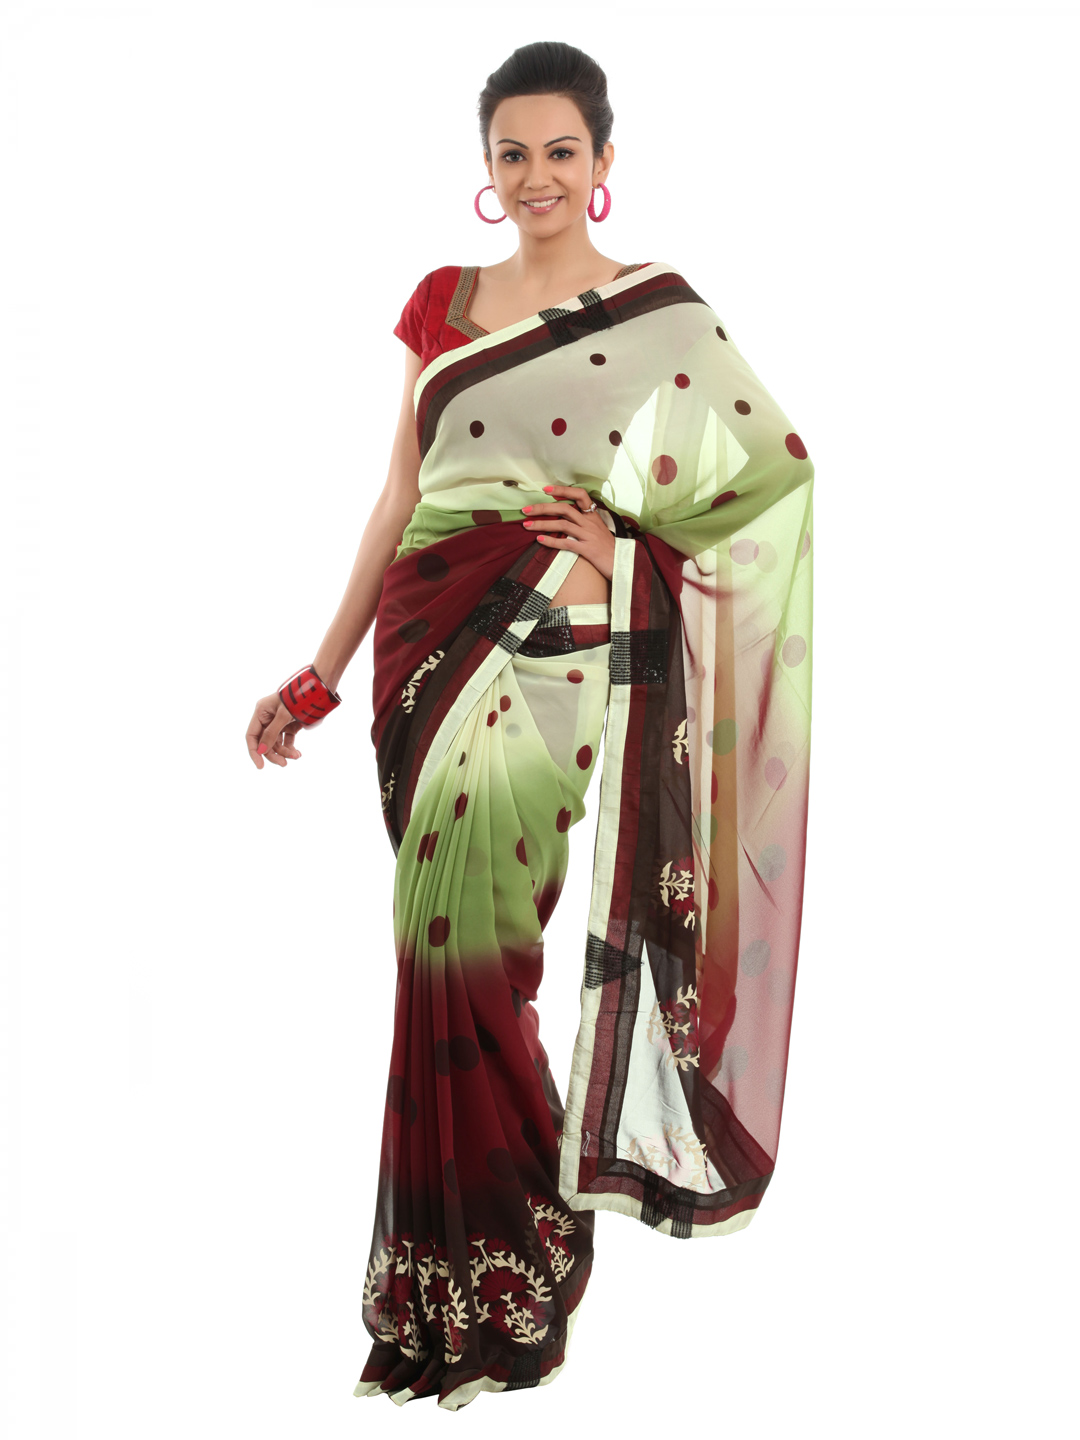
FNF Multi Coloured Sari
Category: Apparel / Saree / Sarees
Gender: Women
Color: Multi
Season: Fall 2012
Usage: Ethnic